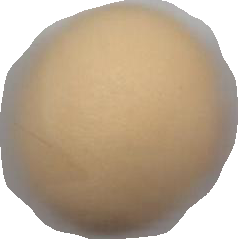
Variety: Dega